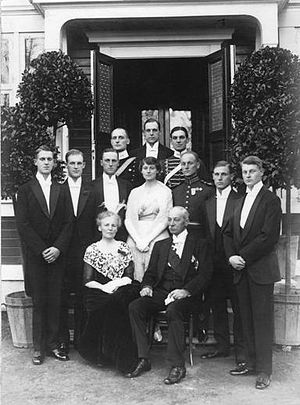
Claes Wersäll
Claes Axel Wersäll var en svensk gymnast som deltog i OL 1912 i Stockholm.